David Maaß

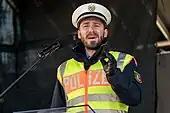
David Maaß in 2021 in Saarbrücken

David Joachim Wilfried Maaß (born 31 December 1984) is a German politician of the Social Democratic Party (SPD). Since 2022, he has been a member of the Landtag of Saarland.